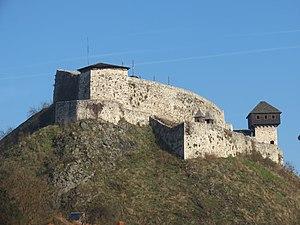
Doboj - Fortress